Puerto Rico Convention Center

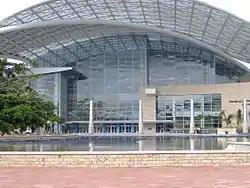
The PRCC main entrance

The Convention Center's design was inspired by the ocean. It has a signature roof imitating a wave, and the ocean theme continues throughout the facility, including details like its custom designed carpets and door pulls.